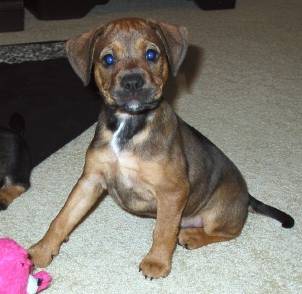
Label: dog